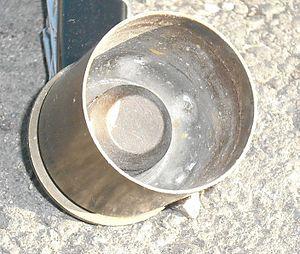
Le M203 est un lance-grenades développé entre 1967 et 1968 par l'AAI corporation sous contrat de l'US Army. Le lance-grenades M203 est un lance-grenades à un coup de calibre 40 mm et à rechargement manuel venant se placer sous le garde-main de l'arme depuis laquelle il est utilisé. De conception entièrement métallique, il n'a pour autant pas un poids excessif. Le M203 peut utiliser tous les types de grenades de 40 x 46 mm OTAN.